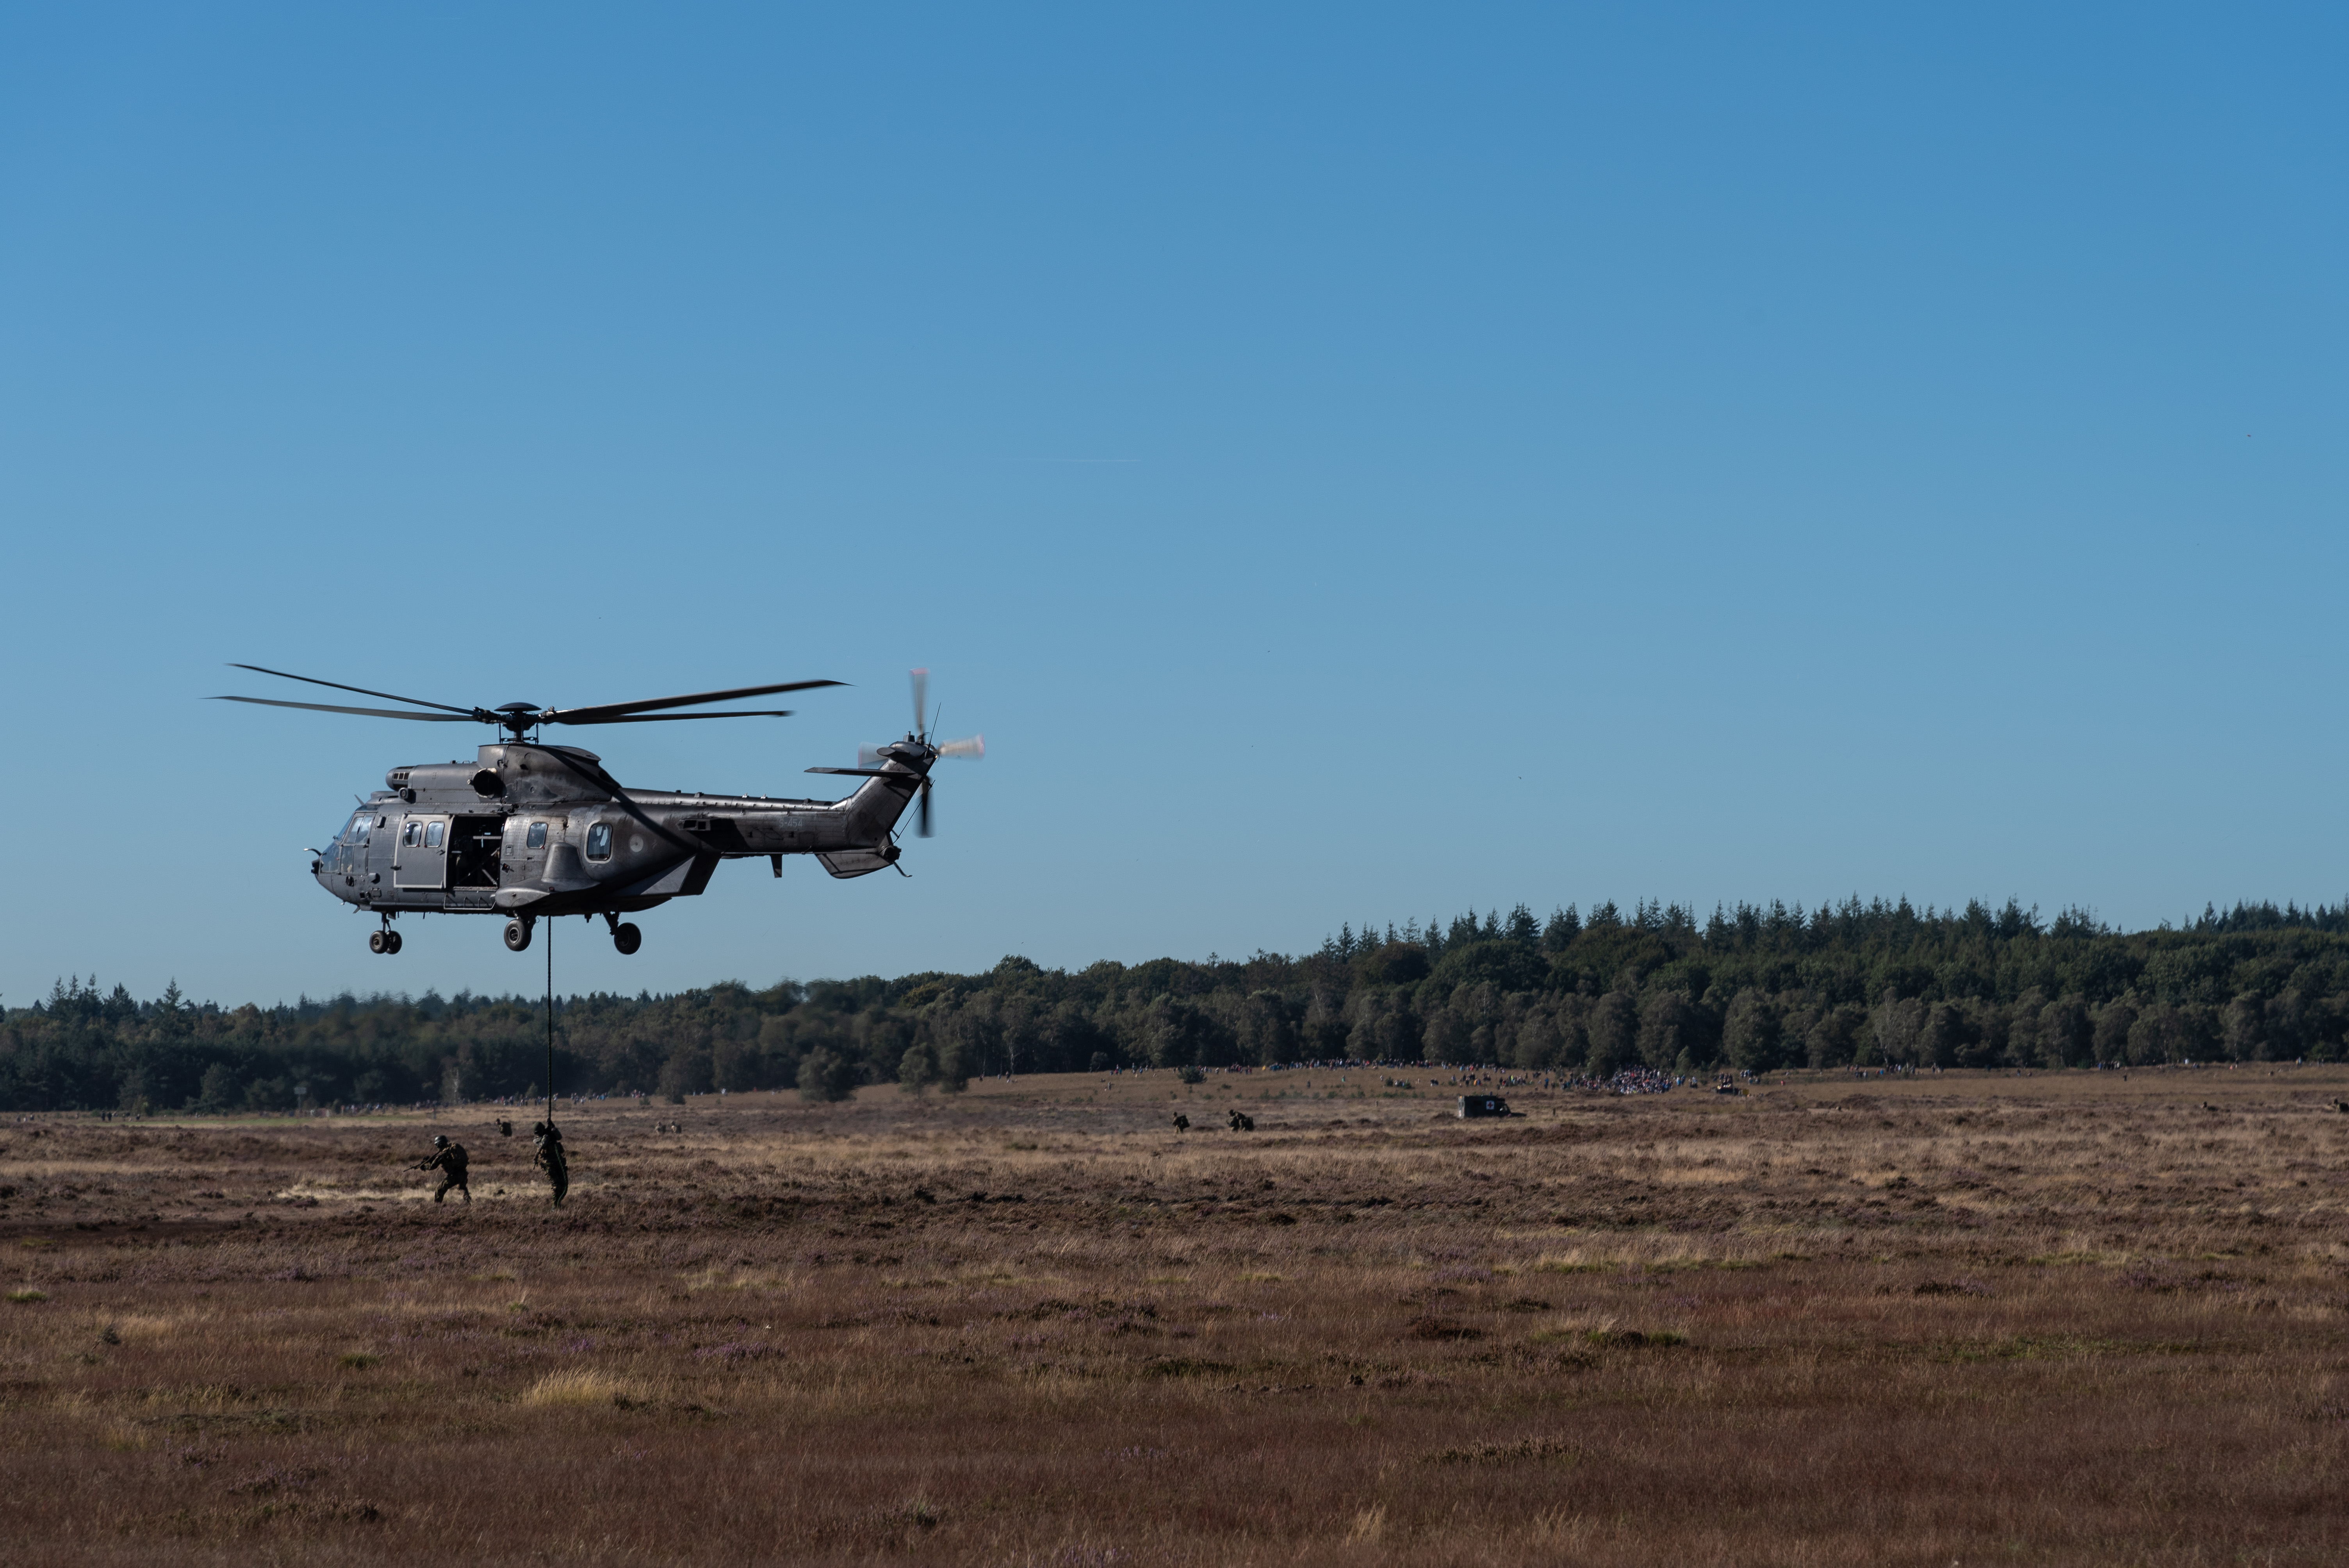
marketgarden, nikond750, military, helicopter, helicopter rotor, rotorcraft, aircraft, vehicle, military helicopter, aviation, military aircraft, flight, air force, sikorsky s 64 skycrane, landing